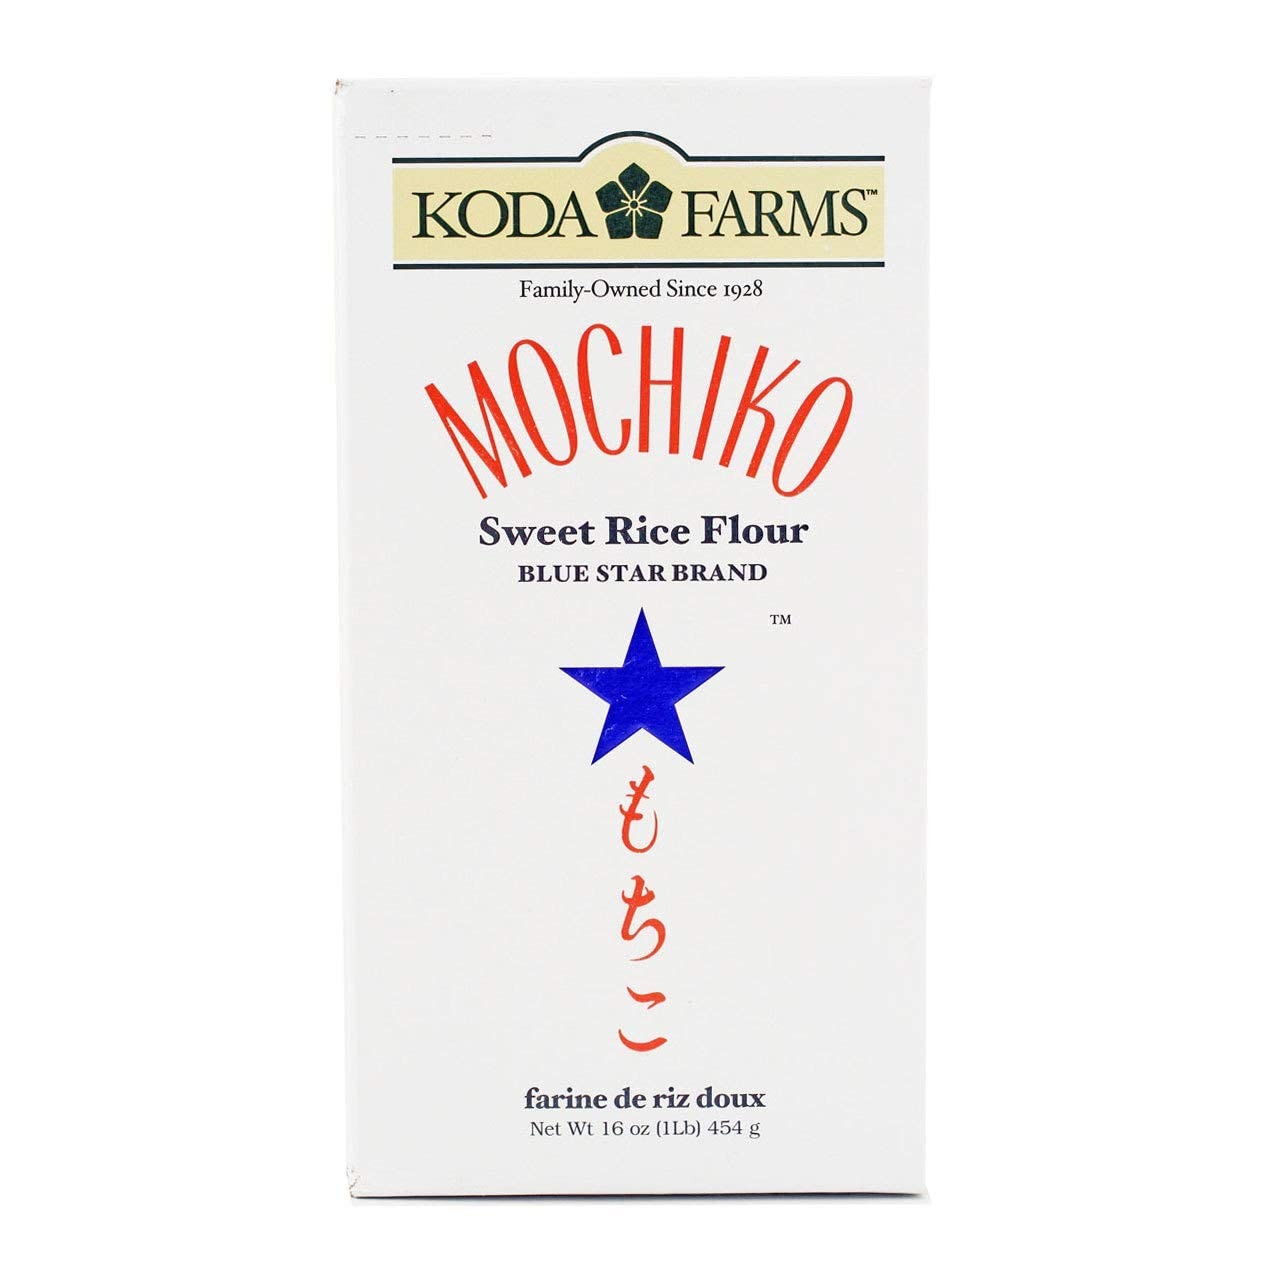
Item Name: Koda Farms Mochiko (Sweet Rice Flour) - 16oz (Pack of 1)
Product Description: Koda Farms Mochiko (Sweet Rice Flour) - 16oz Product of Japan
Value: 1.0
Unit: Count

Price: 4.79